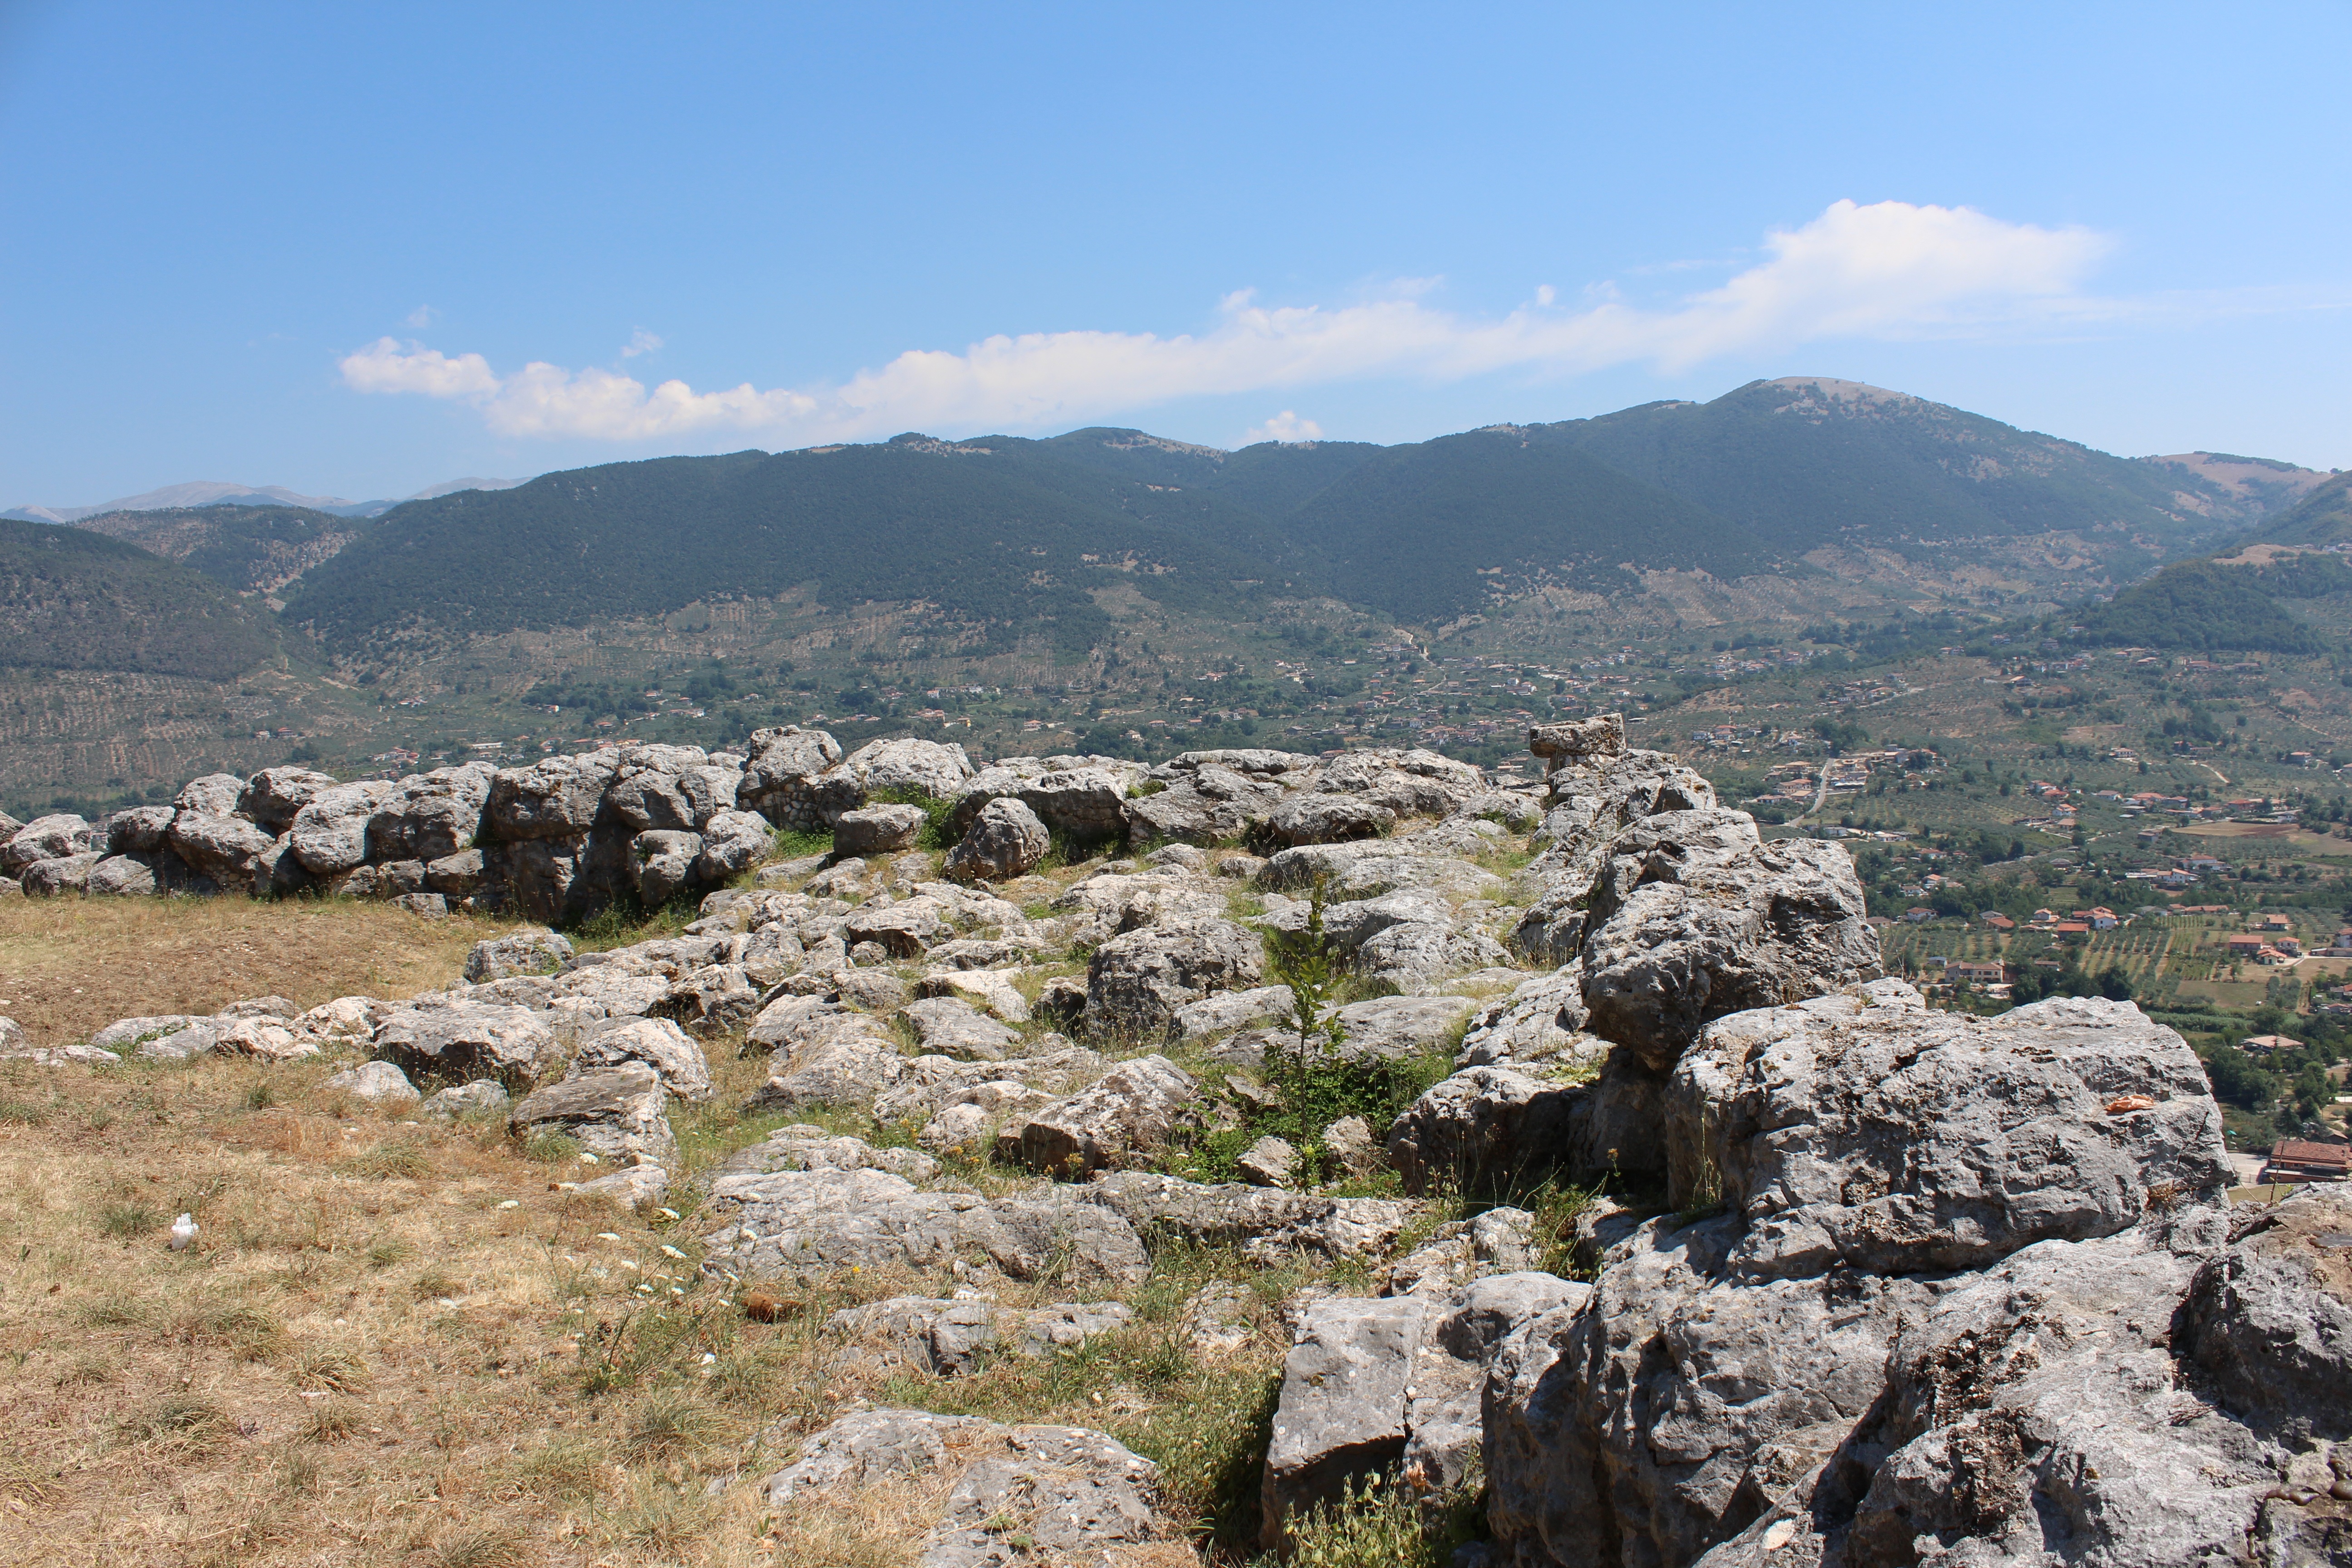
landscape, sea, rock, wilderness, walking, mountain, hiking, hill, adventure, valley, mountain range, terrain, ridge, summit, geology, archaeology, backpacking, plateau, fell, wadi, acropolis, mountainous landforms, alatri